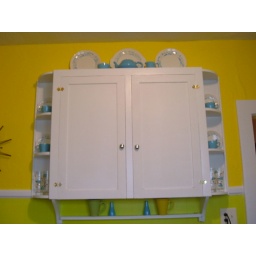
Blue Heaven dishware on wall cabinet in kitchen.